Taghmon Church

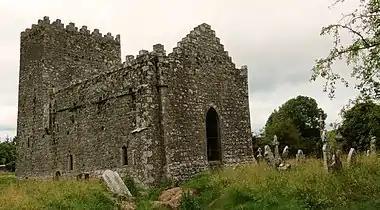
Another view of the church, Note the distinctive "Irish crenellations."

The church is a single cell with a barrel-vaulted roof. It has battlements with Irish crenellations and a machicolation above the door. The church and tower also have a pronounced base-batter. The tall tower at the west end of the church provided security for the clergy. There is a sheela-na-gig above the first window of the north wall.